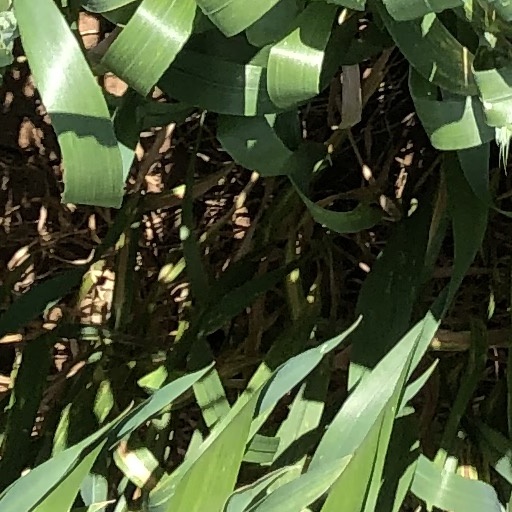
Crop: wheat